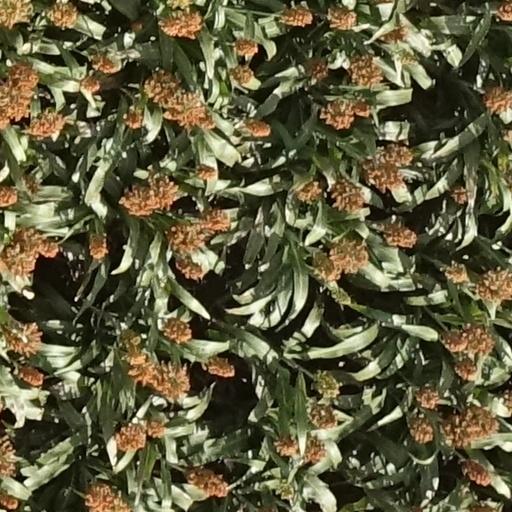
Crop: sorghum